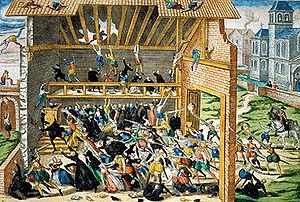
Massacre_de_Vassy_1562 , début de la guerre de religion, version couleur de la même gravure que celle référencée plus bas.
Histoire de la Haute-Marne.
Le massacre de Vassy est un événement survenu le 1ᵉʳ mars 1562 à Vassy au cours duquel une cinquantaine de protestants furent tués, et environ cent-cinquante blessés par les troupes du duc de Guise. Cette affaire déclenche la marche à la guerre du premier conflit des guerres de Religion en France.